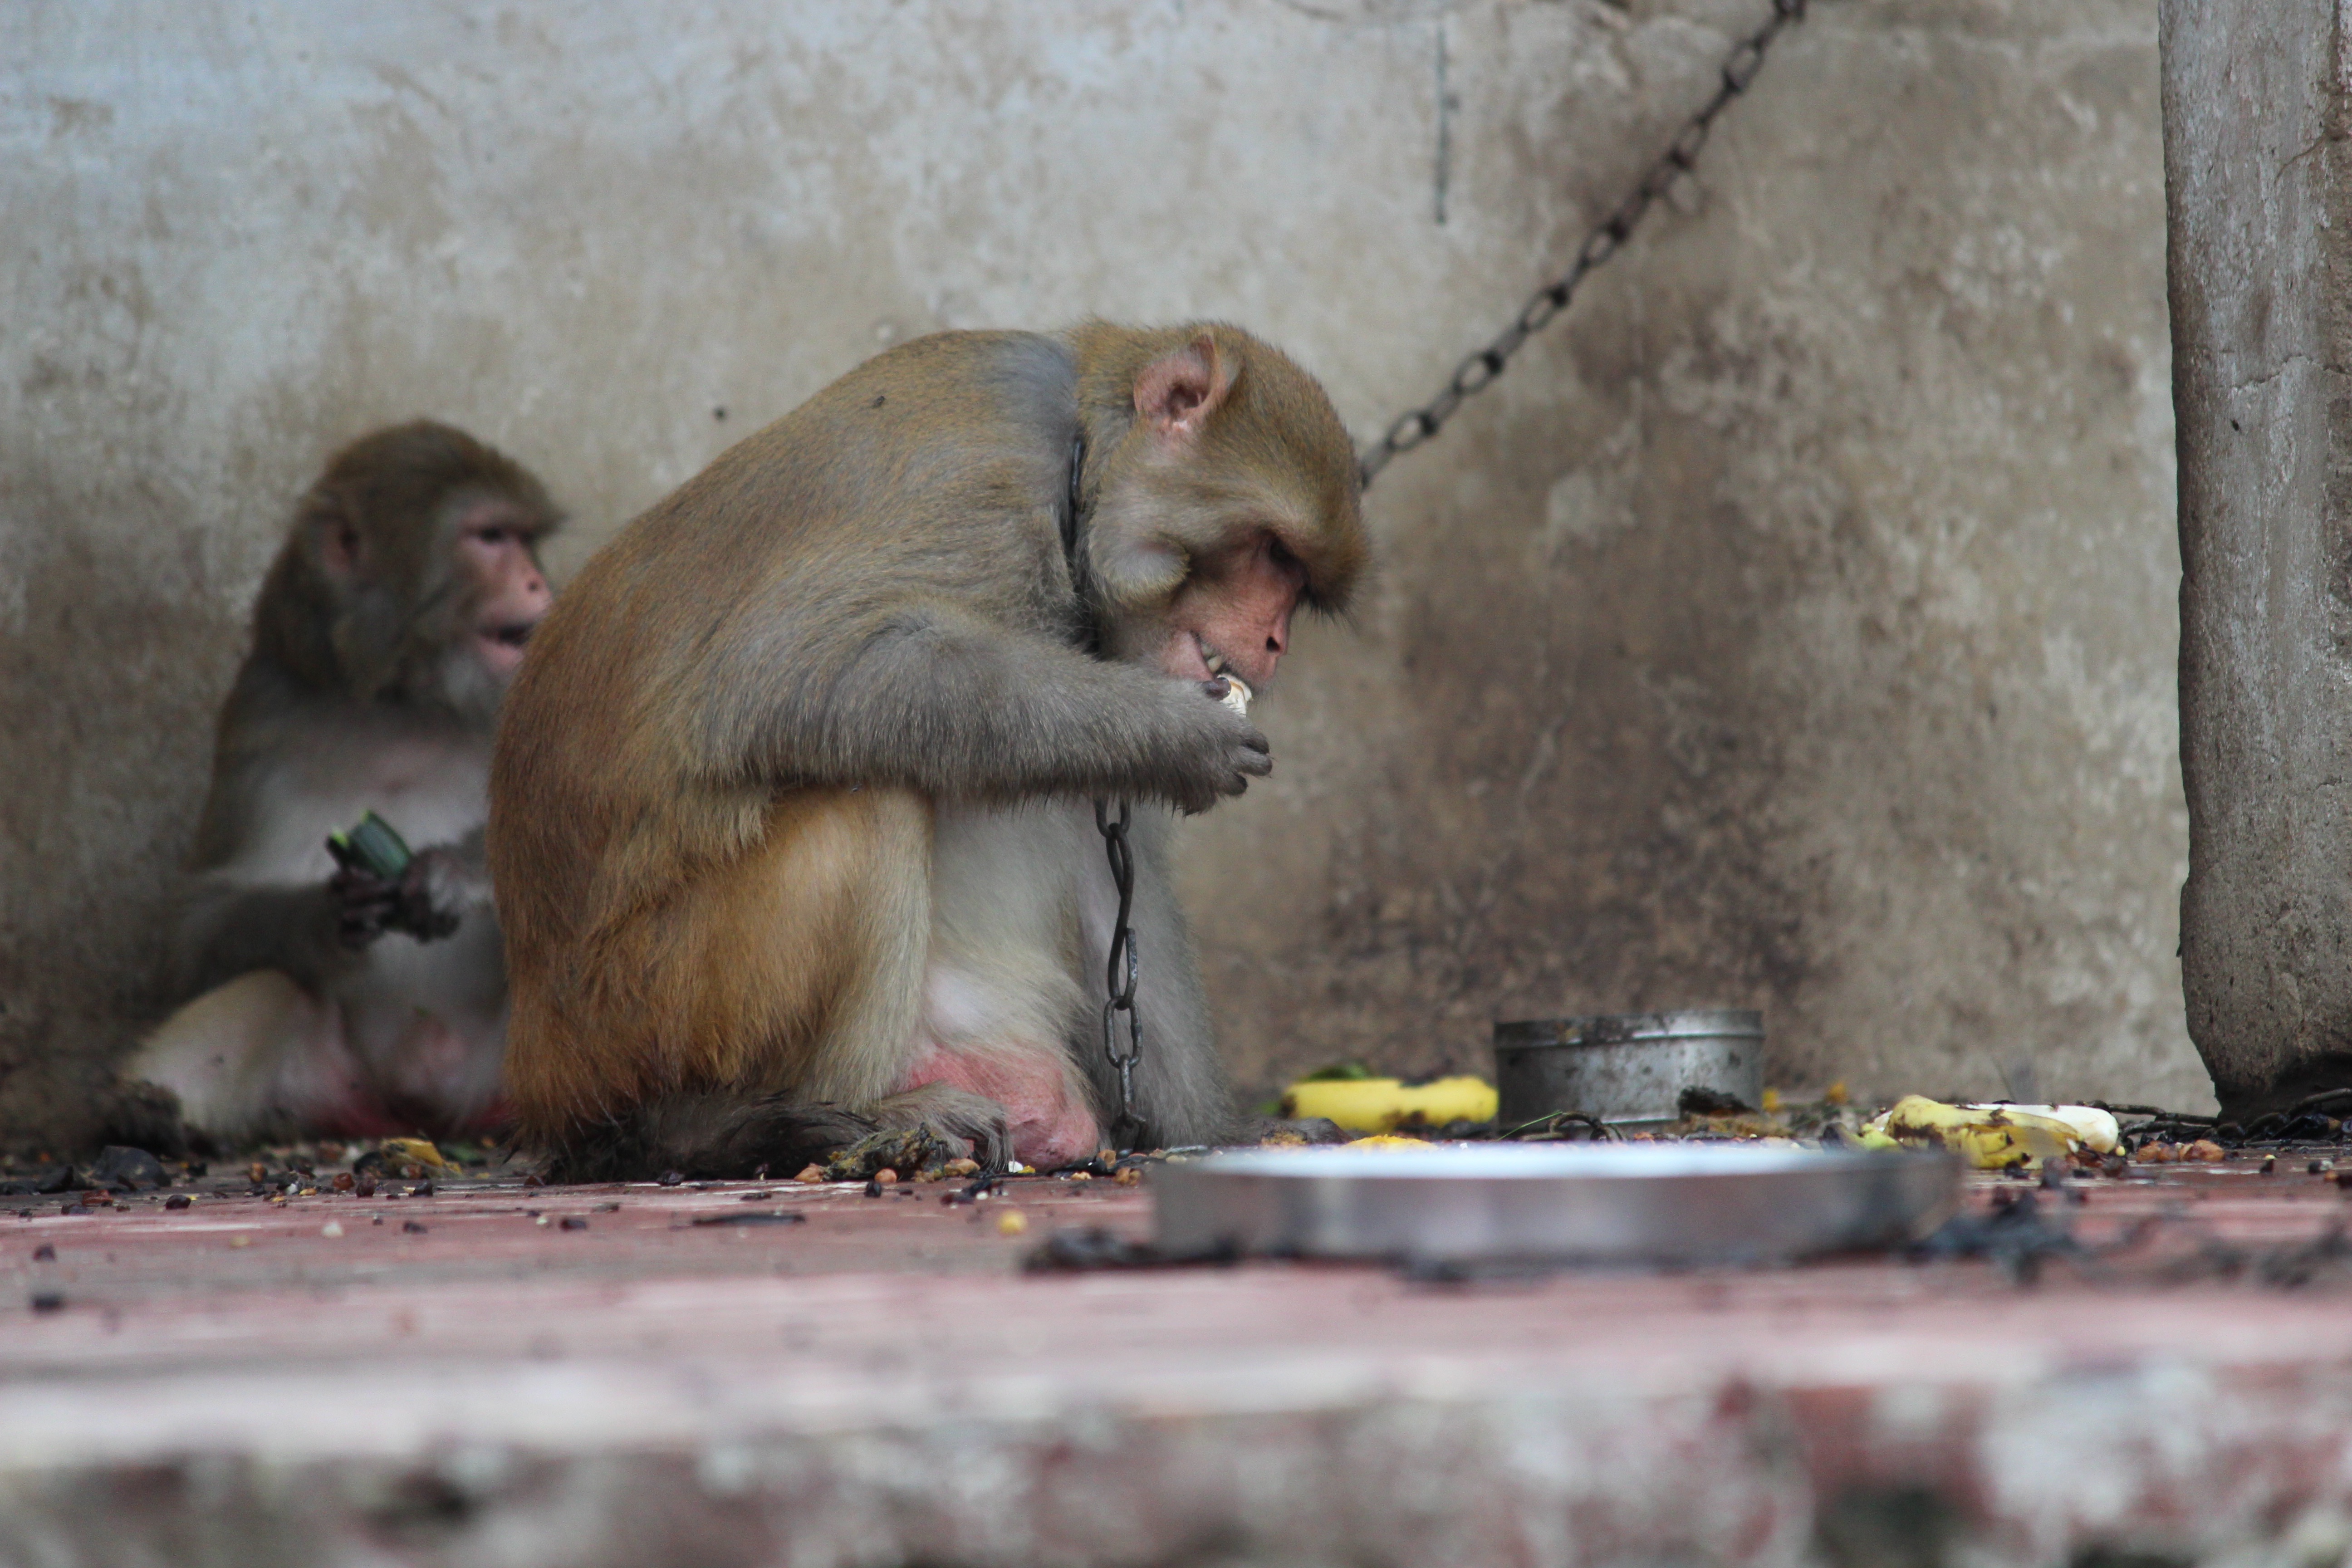
wildlife, zoo, mammal, fauna, primate, vertebrate, macaque, old world monkey, japanese macaque